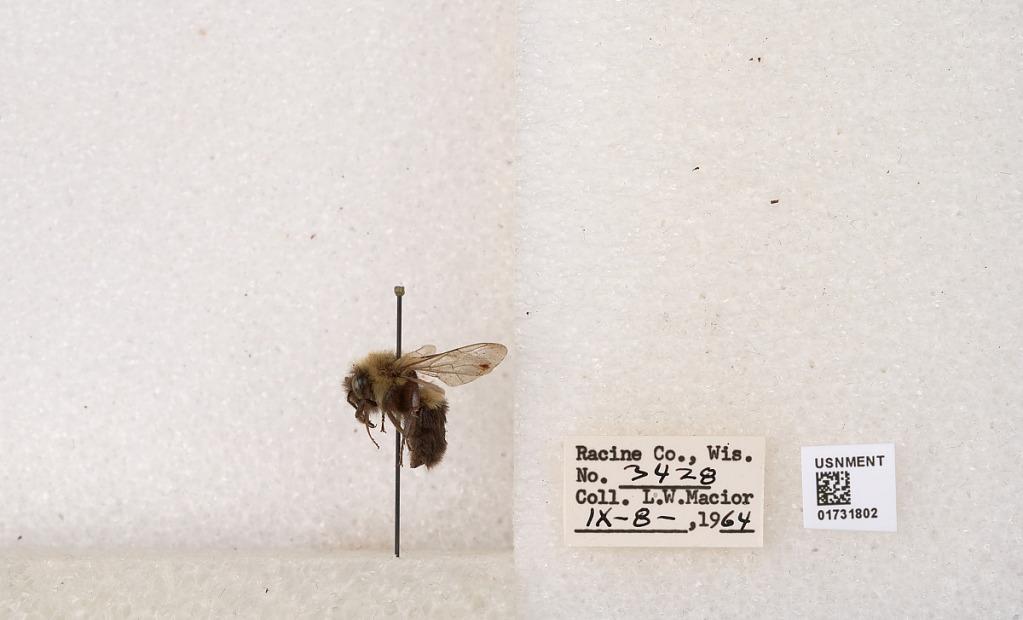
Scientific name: Bombus impatiens Cresson
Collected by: L. Macior
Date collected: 1964-9-8
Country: United States
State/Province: Wisconsin
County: Racine
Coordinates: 42.7299, -87.8123